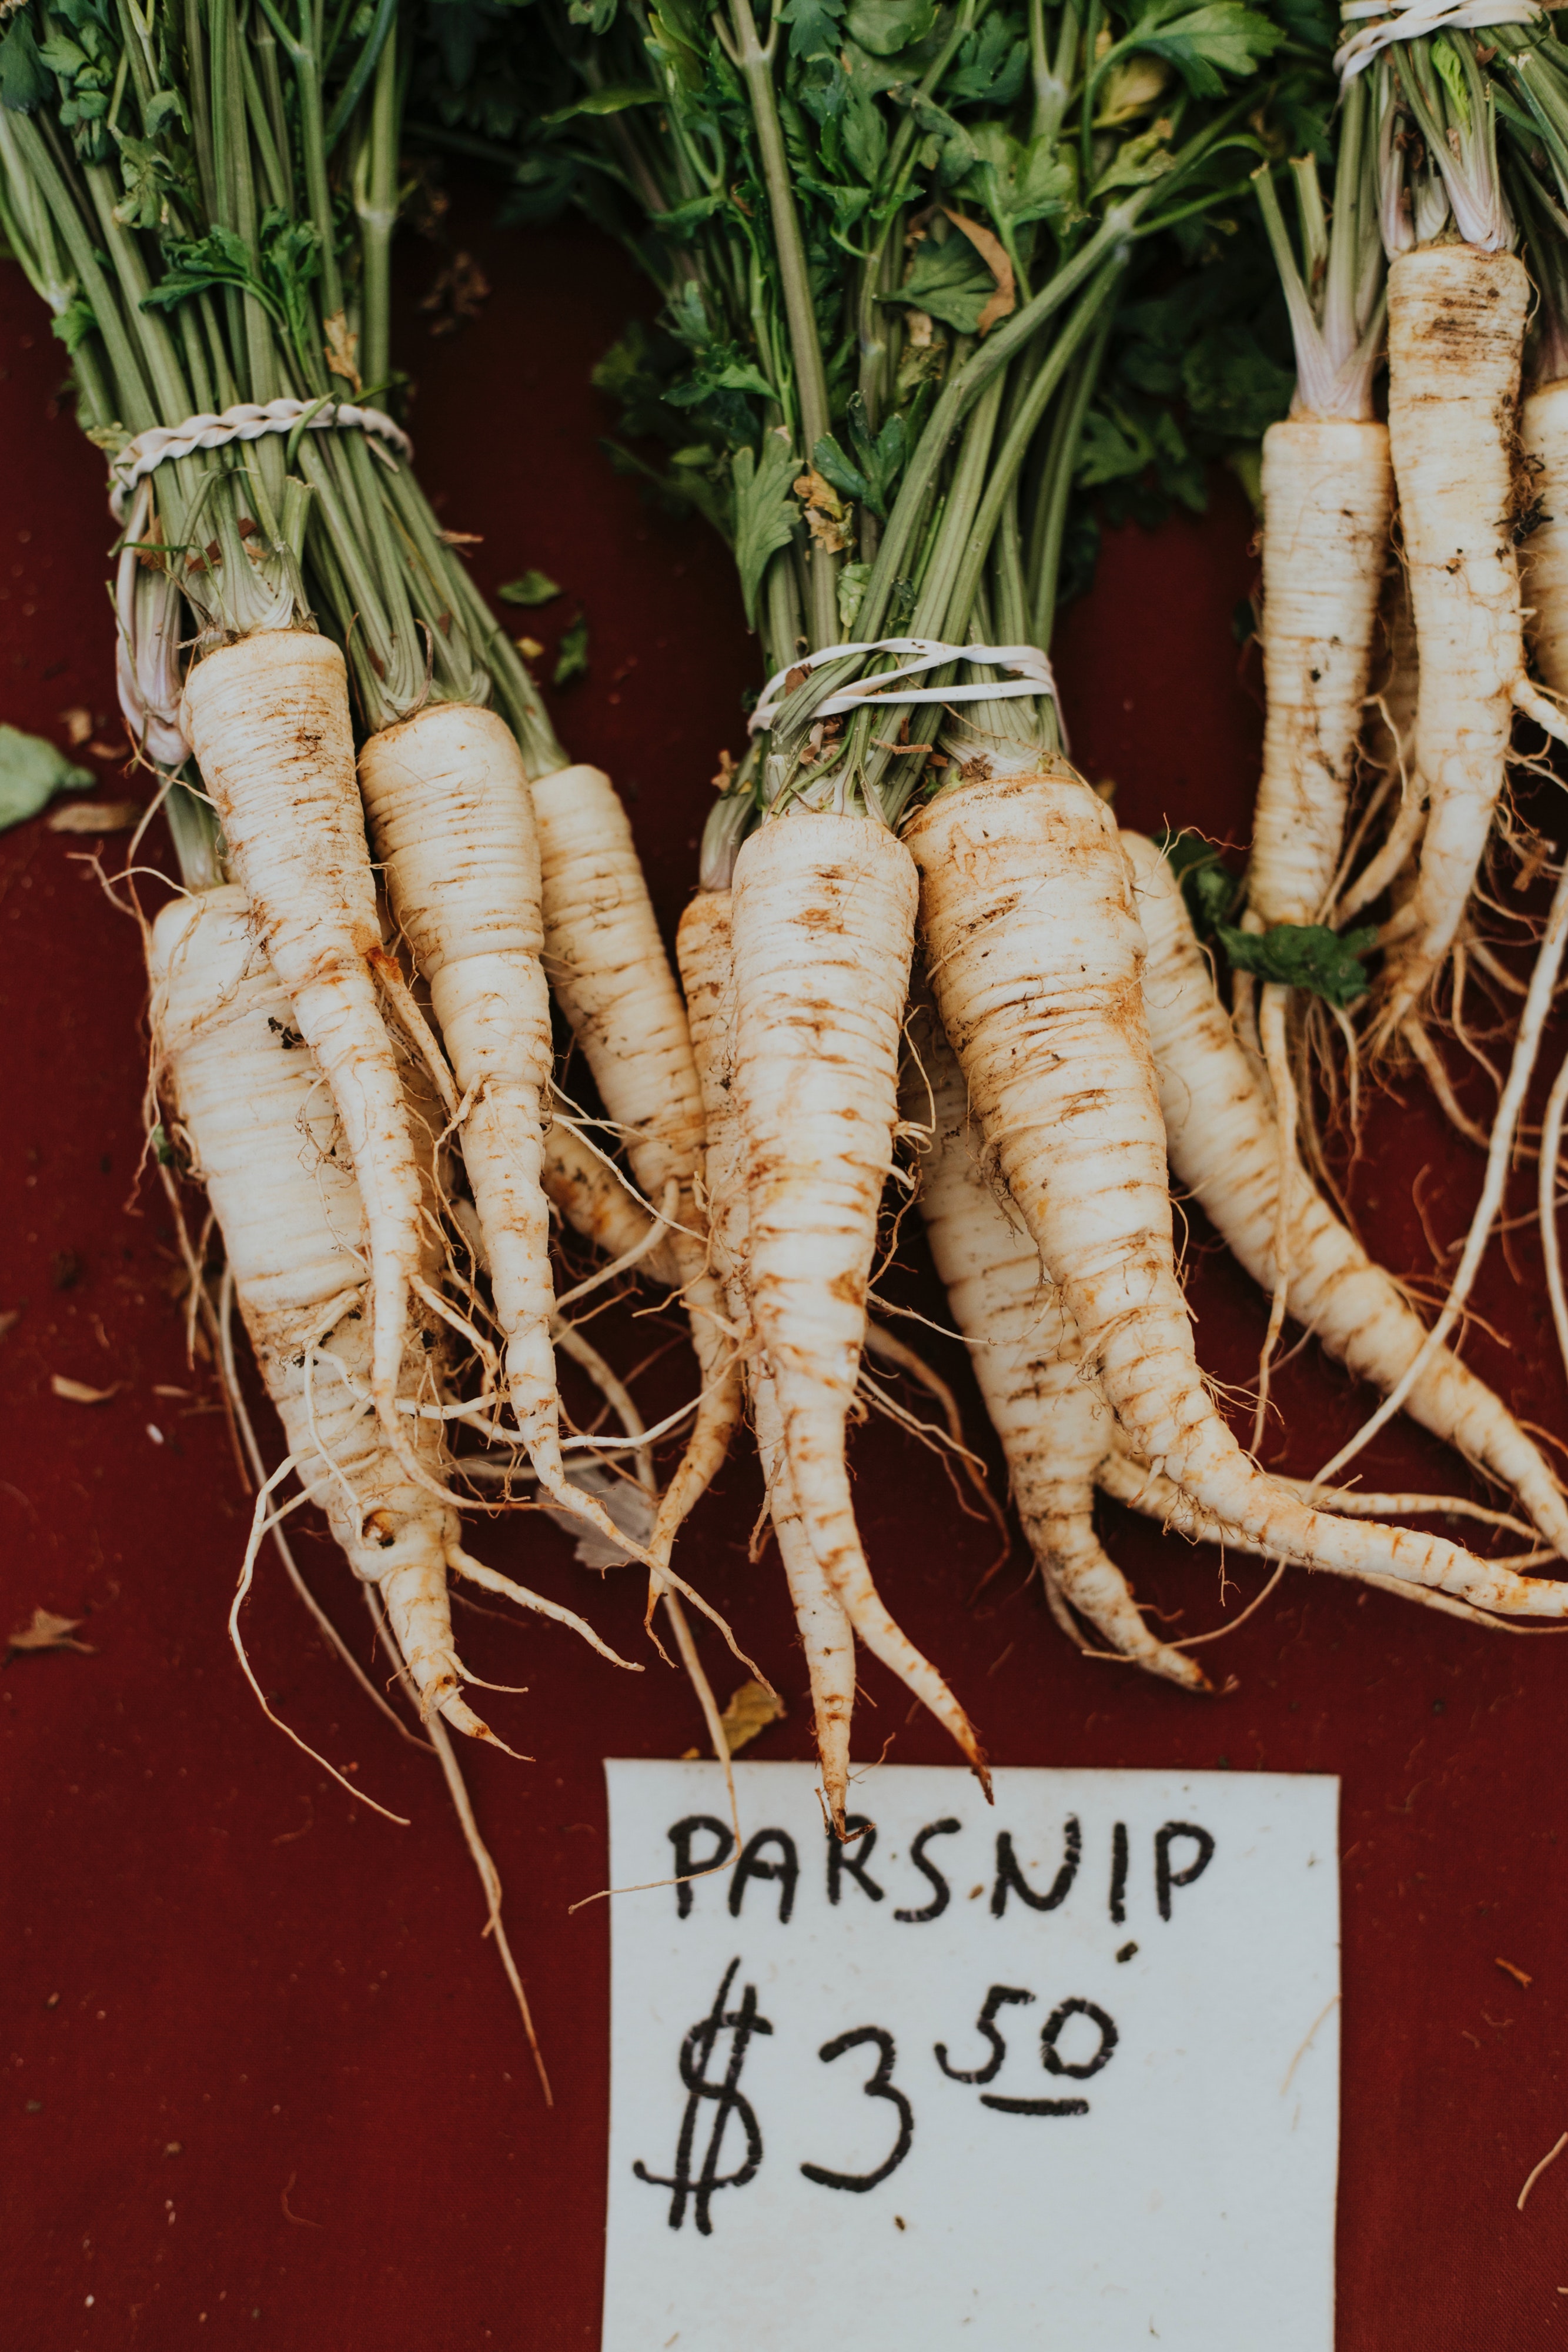
carrot, root vegetable, parsnip, vegetable, local food, daikon, radish, Arracacia xanthorrhiza, ginseng, baby carrot, food, plant, horseradish, produce, wild carrot, root, herb